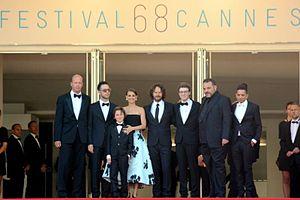
L'équipe de ""Une histoire d'amour et de ténèbres"" au festival de Cannes
Une histoire d'amour et de ténèbres est un film israélien historique et dramatique réalisé par Natalie Portman, sorti en 2015. Il s'agit de l'adaptation du roman du même nom publié en 2004 de Amos Oz. Écrit par Natalie Portman, elle participe également au film en tant qu'actrice avec Gilad Kahana et Amir Tessler. Le film traite de l'éducation d'un migrant européen en Palestine à l'aube de la création de l'État d'Israël. Natalie Portman et Gilad Kahana interprètent les parents d'Amos Oz, respectivement Fania et Arieh Oz. Amos Oz est lui interprété par Amir Tessler. Il s'agit du premier long métrage intégralement réalisé par la cinéaste. Ce film a la particularité d'avoir été réalisé par une femme dans une industrie essentiellement composée d'hommes. En France, le film reçoit une majorité de critiques négatives tandis qu'aux États-Unis, le film est plutôt bien accueilli. Présenté au Festival de Cannes en 2015 lors d'une séance spéciale, il concourt pour obtenir la Caméra d'or.